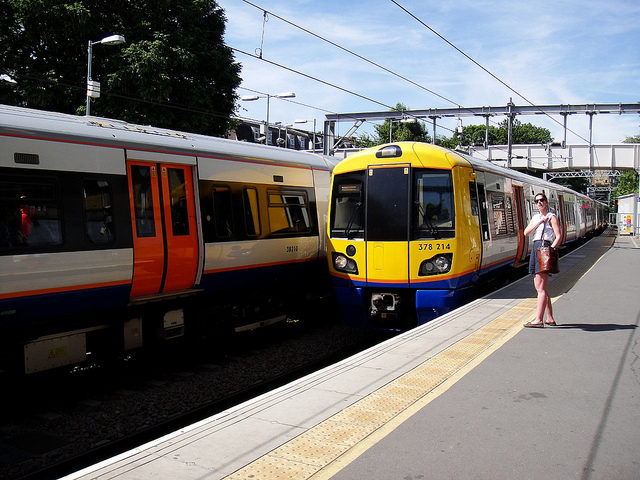
A yellow and white train passing by  a very beautiful woman standing on the platform.

Multiple trains going through a train stop area while one person is on the platform

A woman stands next a a train pulling into the station.

A woman stands on a train platform next to two trains.